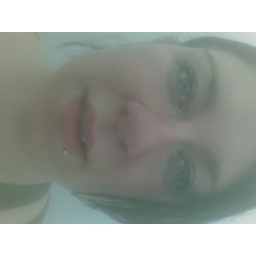
Me in cloud box